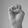
ASL letter: E